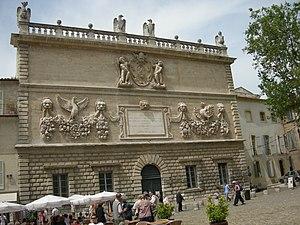
Les Places d'Avignon Centre, désignent une quarantaine de places créées à l’intérieur des remparts, dans le centre historique de la ville, au fur et à mesure du déblaiement des ruines de l’antique Avenio puis de la cité médiévale au temps des papes. Tout au long du Moyen Âge, places et carrefours étaient forts réduits. Ni le palais des papes, ni les églises n'étaient précédés de places. Les seuls espaces libres étaient les cimetières où se tenaient réunions publiques, foires et marchés et où se déroulaient maintes réjouissances dont les mystères et les soties.
Avignon n’est pas seulement un centre administratif, c’est une vitrine artistique et culturelle de premier plan. Avignon est aussi une ville au riche patrimoine. « Ville d'art » jusqu'à la disparition de ce label en 2005 au profit du réseau des Villes et Pays d'Art et d'Histoire, la municipalité n'a pas été incluse dans ce nouveau réseau.